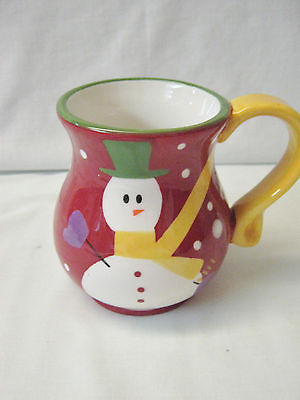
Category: mug